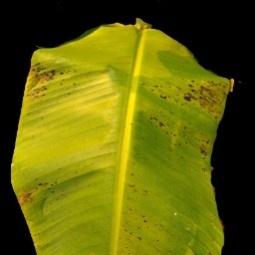
Label: Sulphur